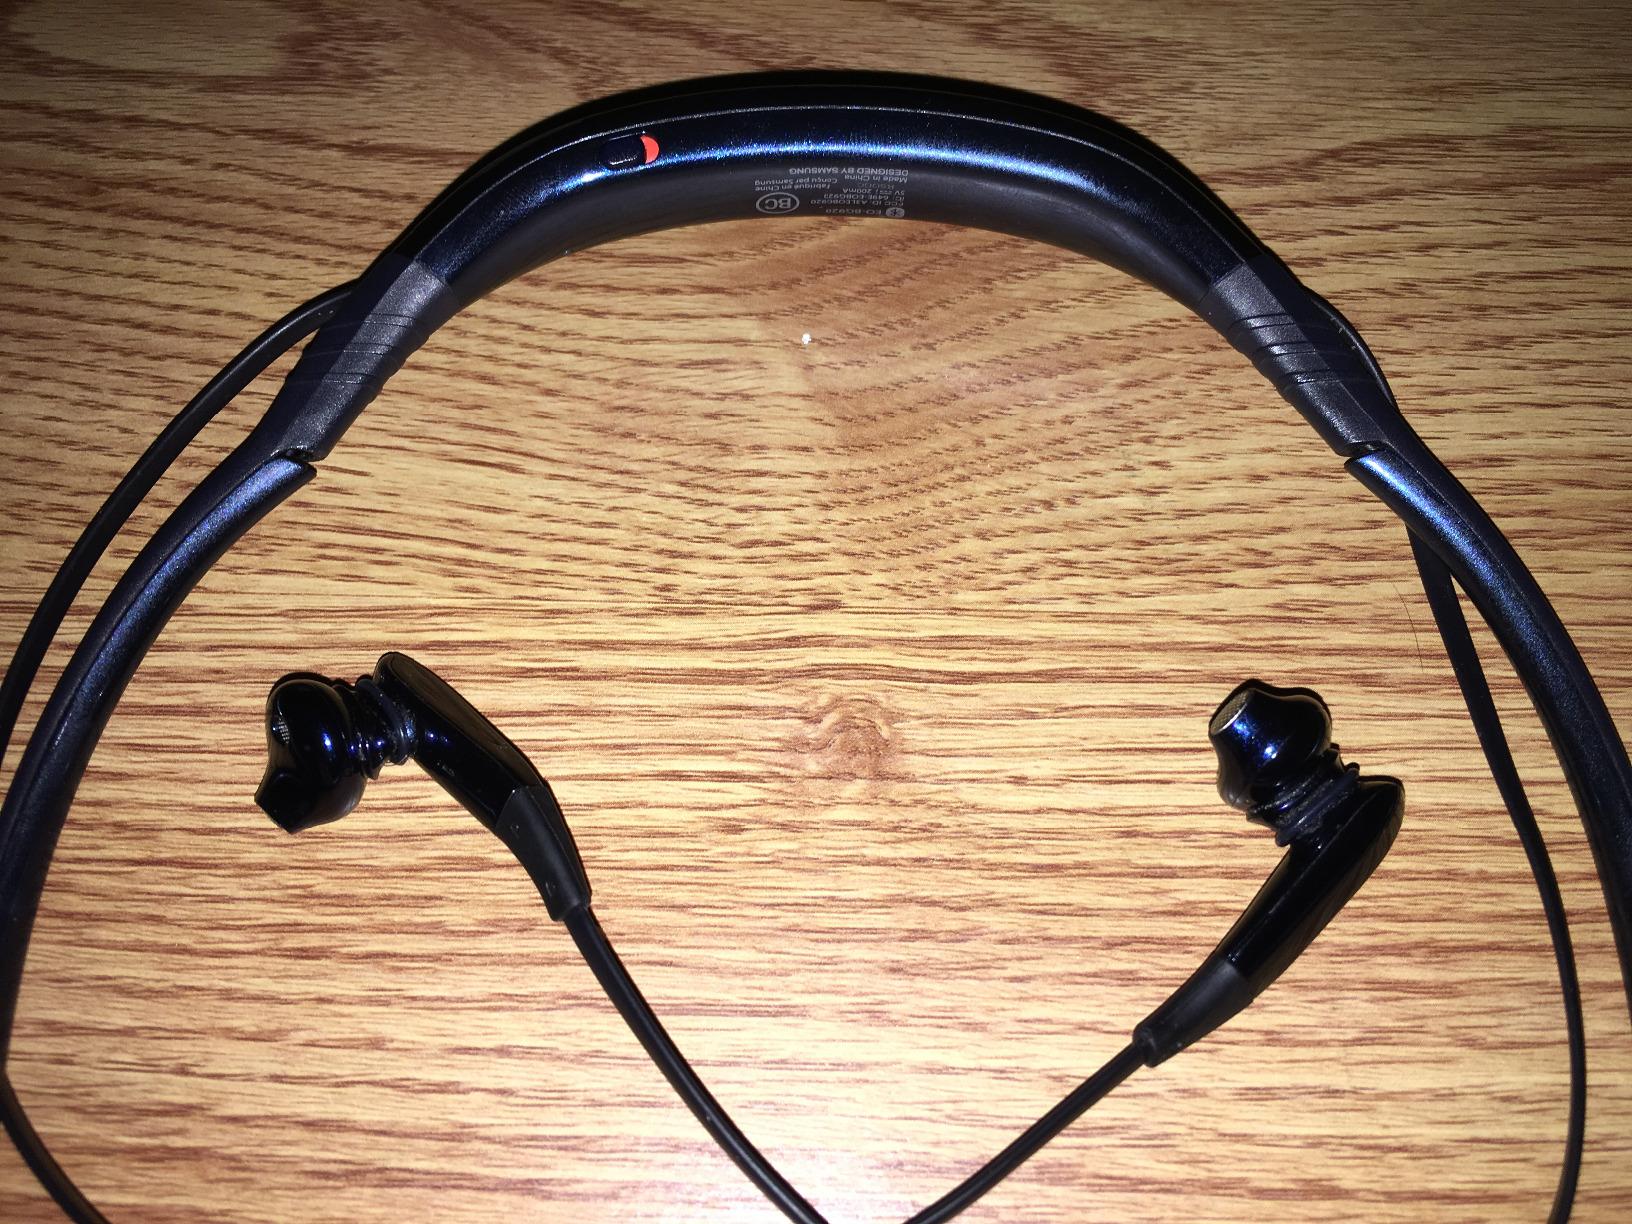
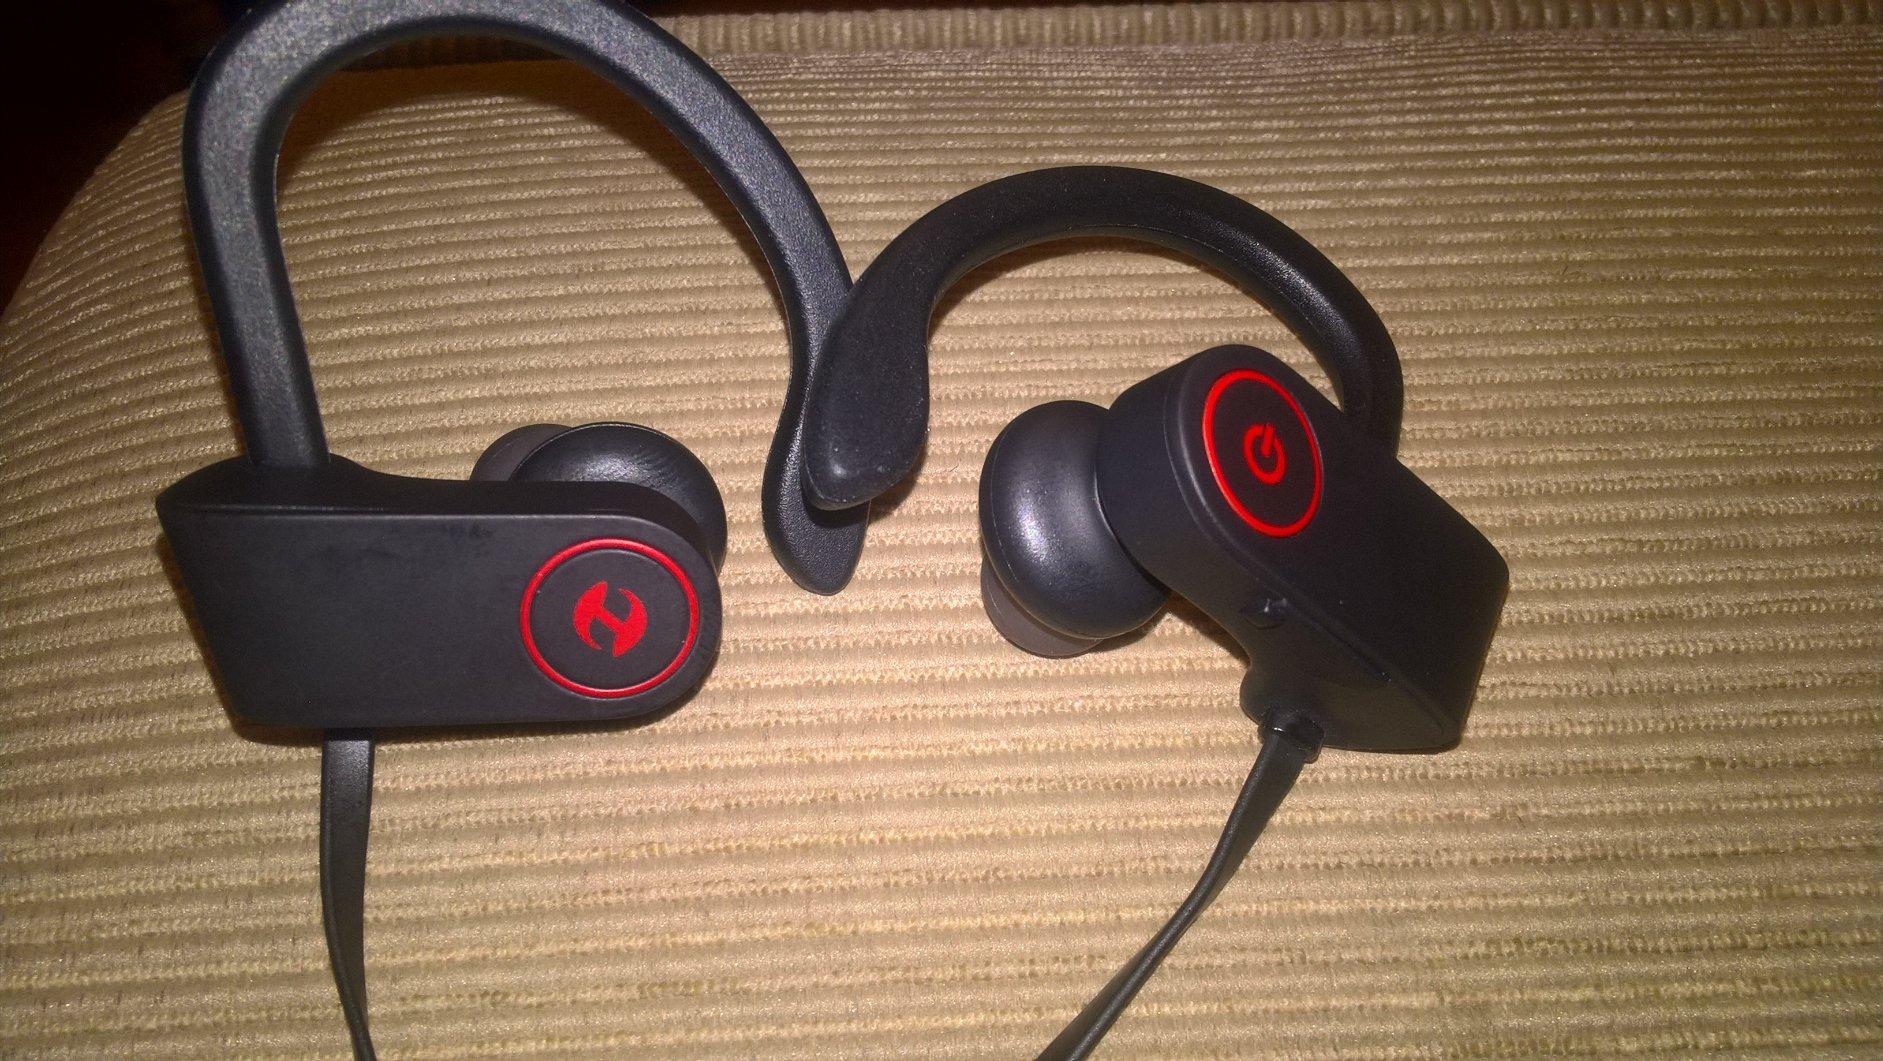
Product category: headphones
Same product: no